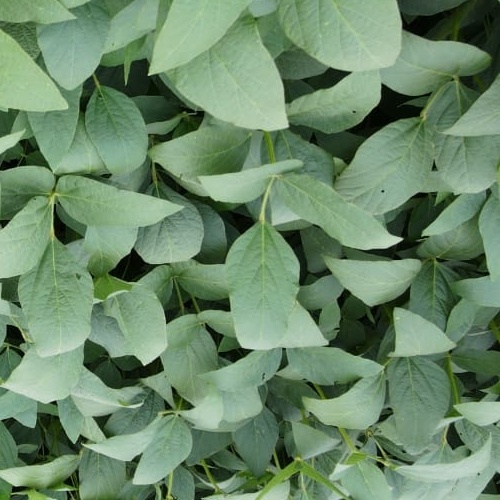
Label: Diabrotica_speciosa